Appalachian studies

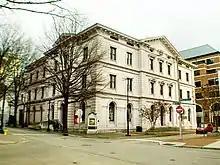
The Old Customs House in Knoxville, Tennessee, United States; the building is now home to the Knox County Library's McClung Collection

Some of the first well-known Appalachian scholarship was done by Cratis D. Williams. His 1937 MA thesis in English from the University of Kentucky focused on 471 ballads and songs from eastern Kentucky and his 1961 PhD dissertation at New York University was called "The Southern Mountaineer in Fact and Fiction" with part of it appearing in "The Appalachian Journal" 1975–76.